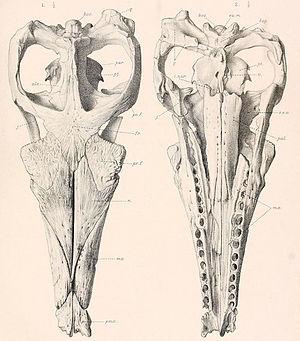
Suchodus est un genre éteint de grands crocodyliformes marins de la famille des métriorhynchidés et de la sous-famille des géosaurinés ayant existé au Jurassique moyen, il y a environ 165 Ma. Ses fossiles sont connus uniquement en Angleterre.